Hub Collins

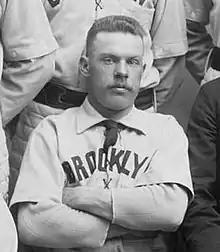
Collins in 1889

Hubert B. "Hub" Collins (April 15, 1864 – May 21, 1892) was an American professional baseball player. He was a second baseman and left fielder in Major League Baseball from 1886 to 1892 with the Louisville Colonels and Brooklyn Bridegrooms/Grooms.